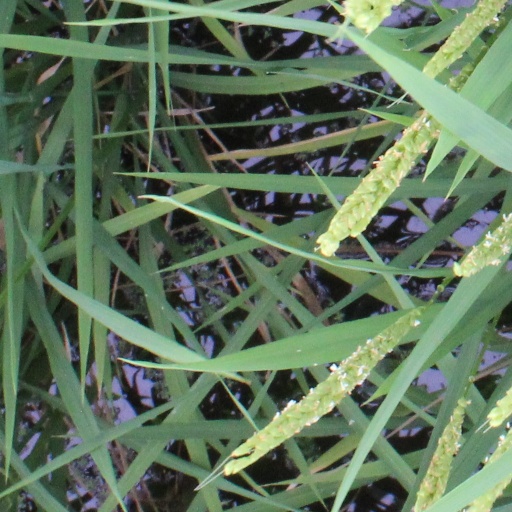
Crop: rice